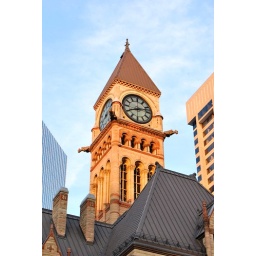
The clock tower of the Old City Hall in downtown Toronto, illuminated by the setting sun.